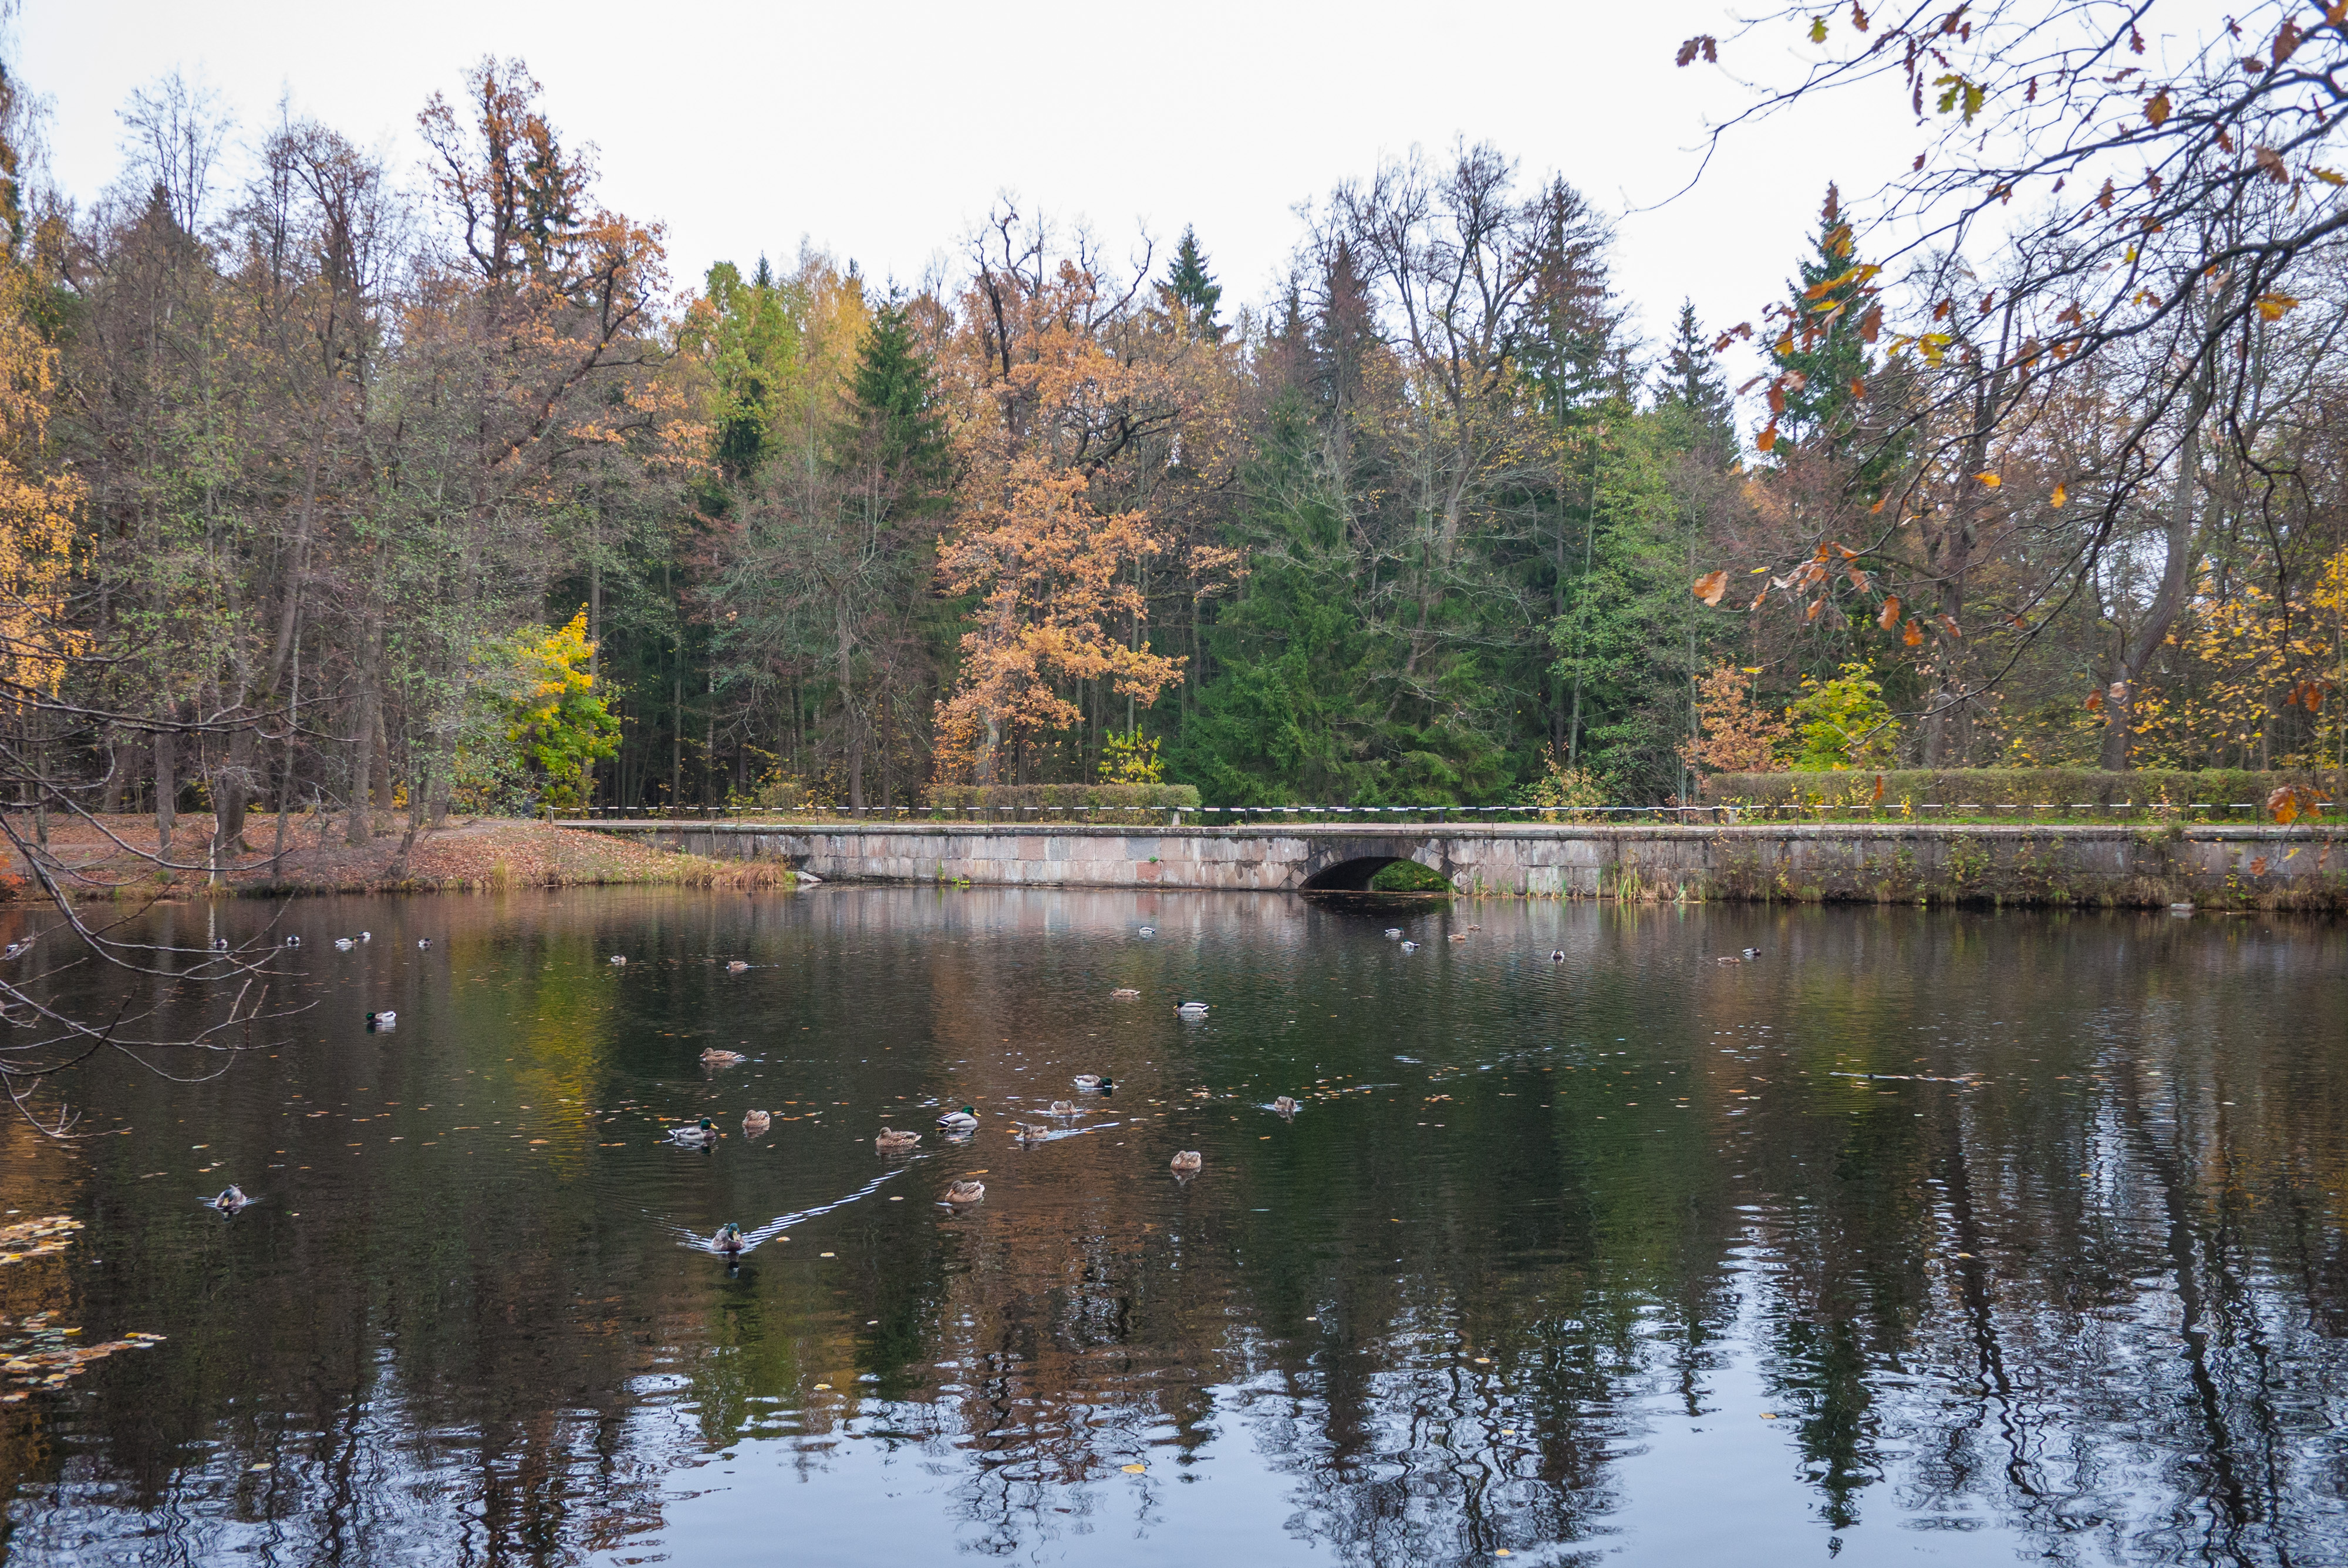
image, reflection, body of water, nature, natural landscape, tree, water, natural environment, leaf, lake, wilderness, nature reserve, bank, pond, biome, river, autumn, sky, reservoir, forest, bayou, woody plant, plant, state park, wildlife, wetland, temperate broadleaf and mixed forest, loch, lacustrine plain, American larch, watercourse, national park, bog, tarn, swamp, Northern hardwood forest, pine family, riparian forest, woodland, marsh, floodplain, channel